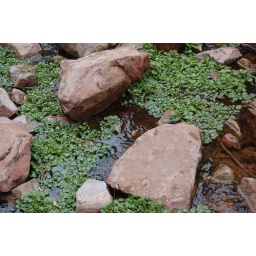
The seepage of water from the cliffs perpetuates small swamps in the canyon floor.